John Milius

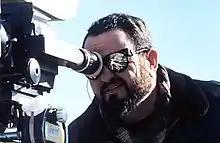
Milius in 1981

John Frederick Milius (born April 11, 1944) is an American screenwriter and film director. He is considered a member of the New Hollywood generation of filmmakers.